Miguel Ángel Zavala Ortiz

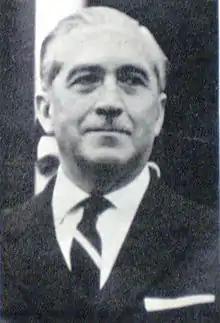
Miguel Ángel Zavala Ortiz

Miguel Ángel Zavala Ortiz (24 December 1905 – 20 May 1982) was an Argentinian lawyer and diplomat. He was Minister of Foreign Affairs during the presidency of Arturo Umberto Illia between 1963 and 1966 and is remembered for the efforts to reach the United Nations General Assembly Resolution 2065, considered a goal in the Argentina's claim of Falkland Islands.